Julia Jones (conductor)

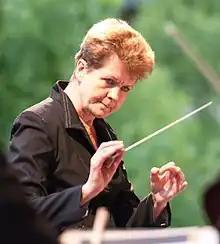
Jones in 2017

Jones was born in Droitwich Spa, Worcestershire, England. She grew up on the Isle of Man, and attended the Chetham's School of Music, where she studied piano, clarinet, and singing. She continued her music studies at the University of Bristol, in conducting, piano, clarinet, and harpsichord, completing her B.A. Honours degree in 1983. She later studied at the Guildhall School of Music and Drama, where her teachers included Paul Hamburger and Gordon Black, and at the National Opera Studio. Her other conducting teachers included Moshe Atzmon, Miklós Erdélyi, Ferenc Nagy, and Erwin Acel.